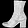
Label: Ankle boot